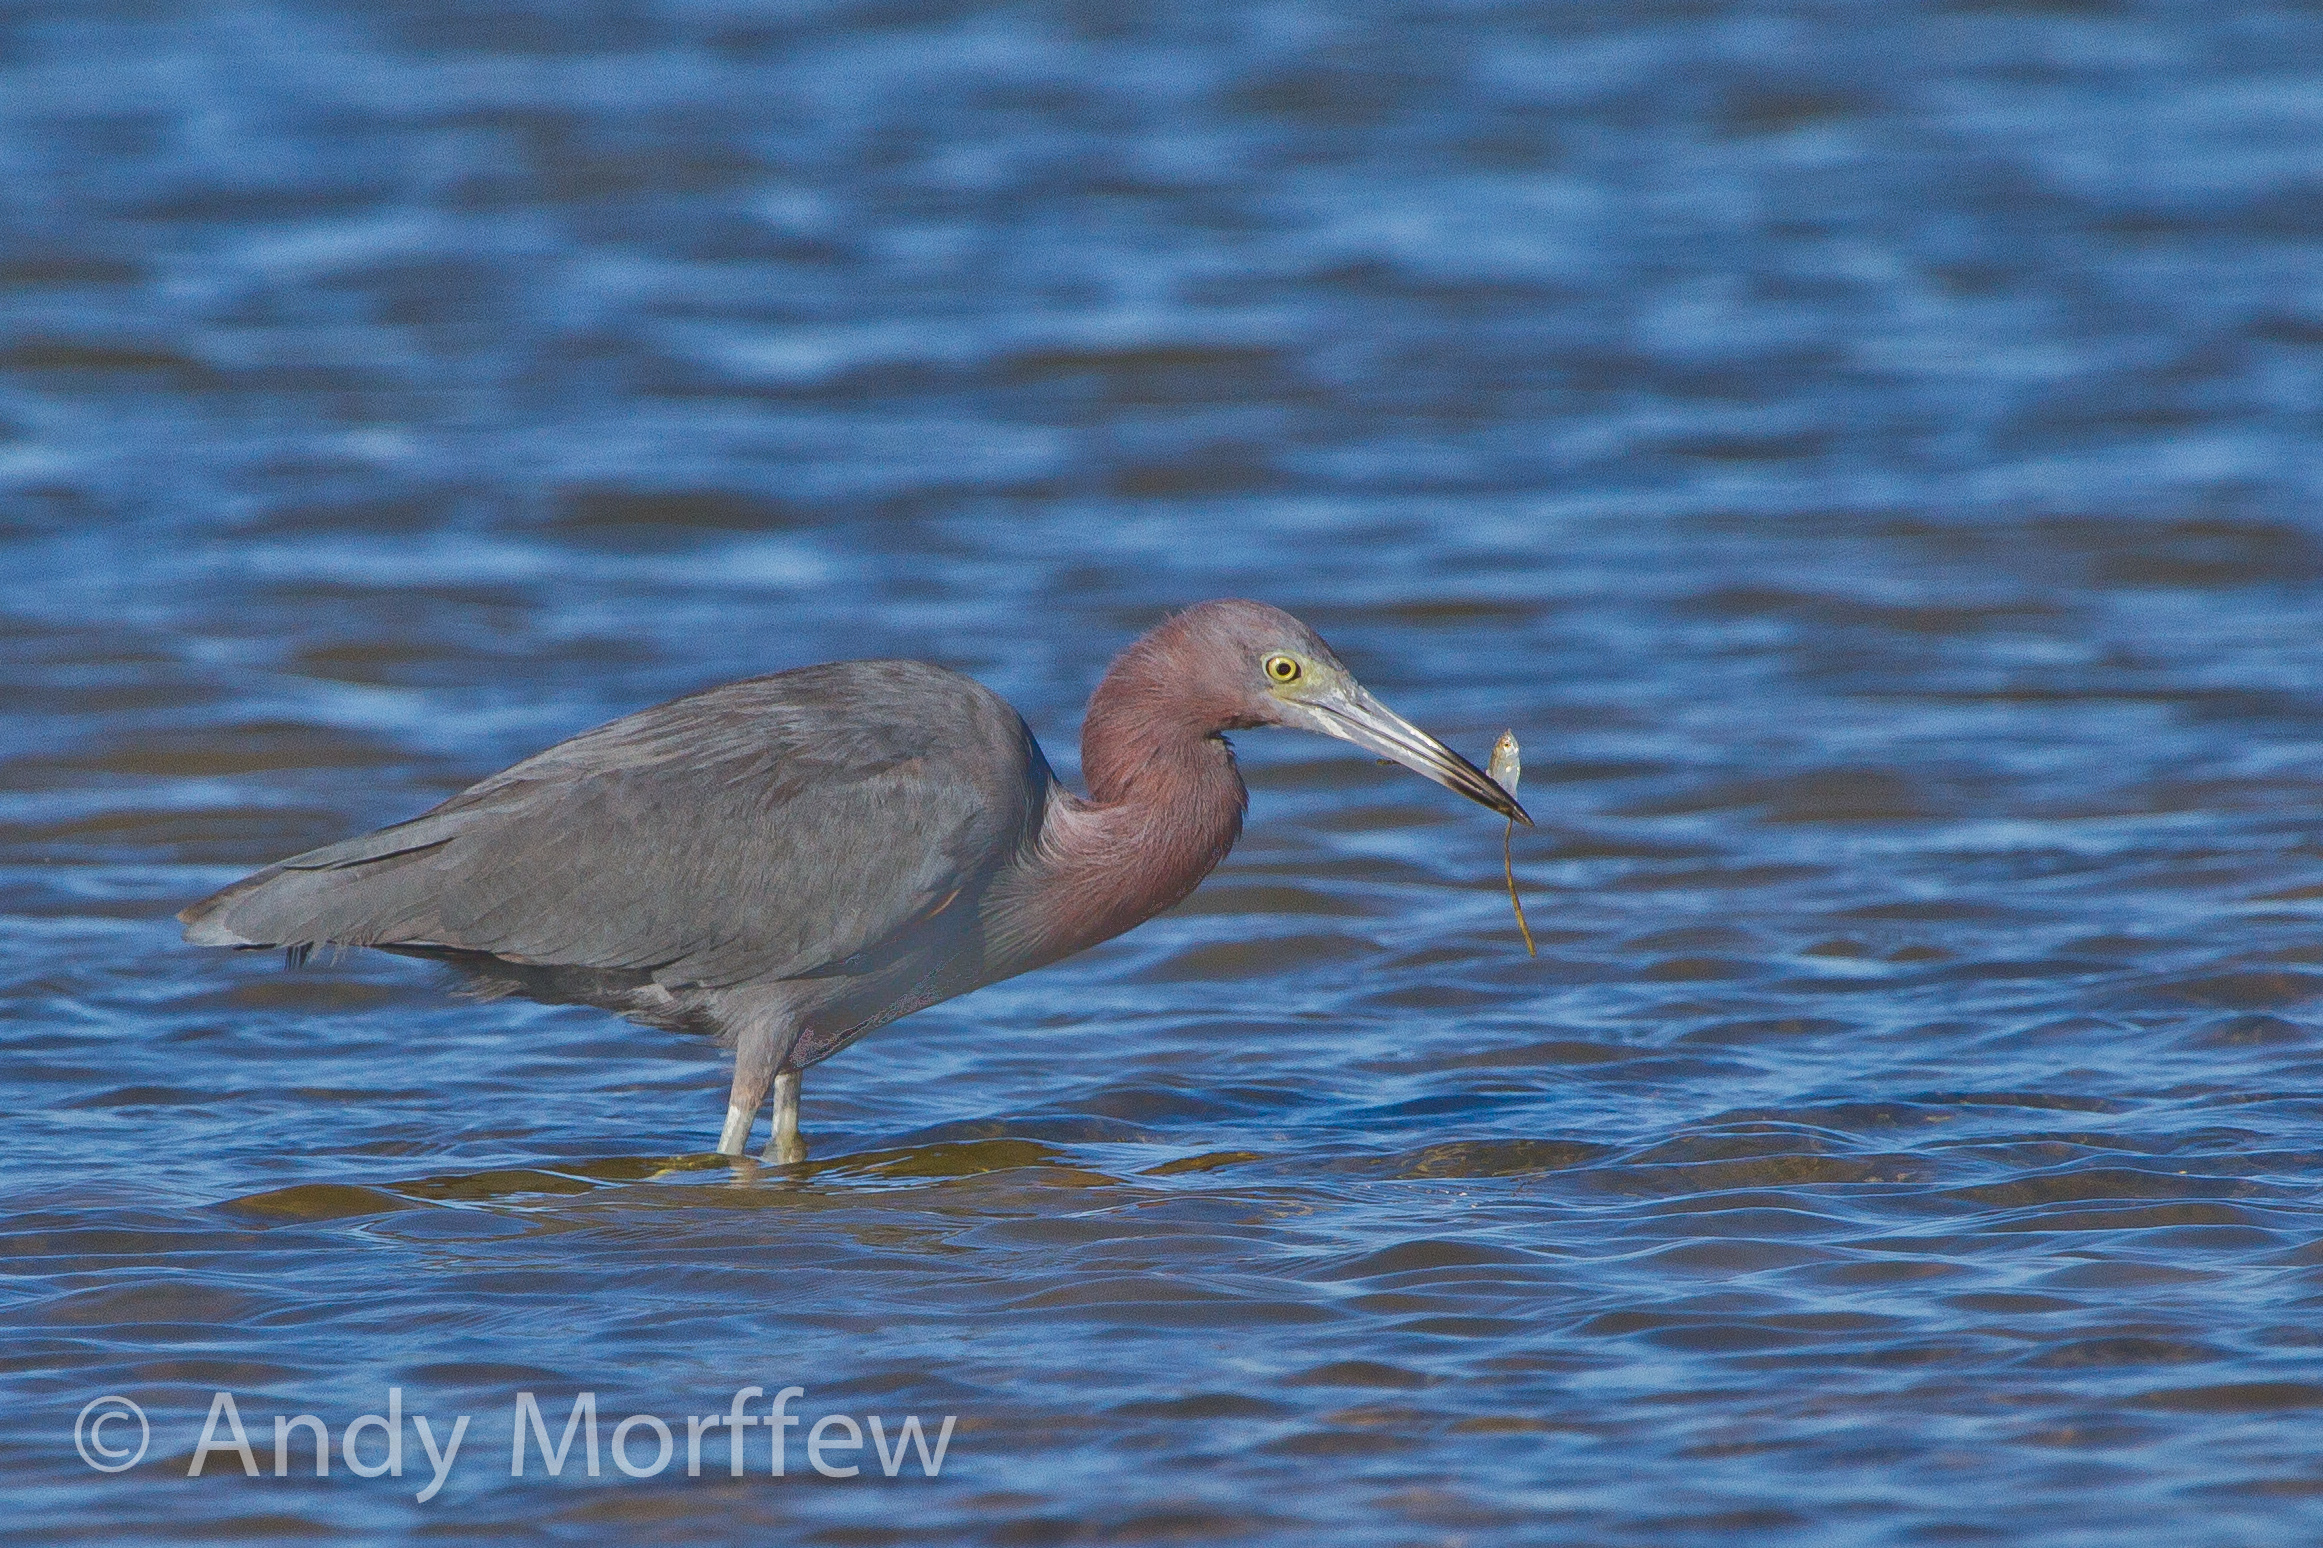
bird, wing, seabird, wildlife, beak, fauna, vertebrate, heron, florida, shorebird, andymorffew, morffew, marcoisland, tigertailbeach, littleblueheron, seaduck